Separation (aeronautics)

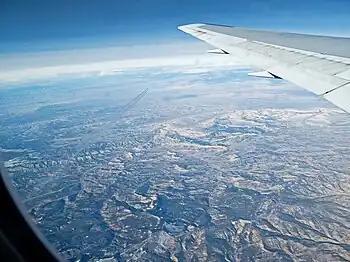
Separation at cruising altitude (aircraft passing below).

Air traffic controllers apply rules, known as "separation minima", to do this. Pairs of aircraft to which these rules have been successfully applied are said to be "separated": the risk of these aircraft colliding is therefore remote. If separation is lost between two aircraft, they are said to be in a "conflict".